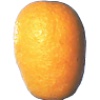
Label: kumquats